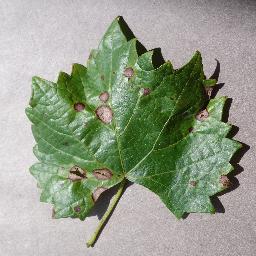
Label: Grape___Black_rot